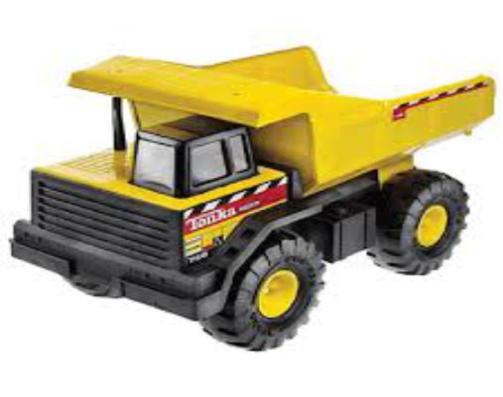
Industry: Leisure